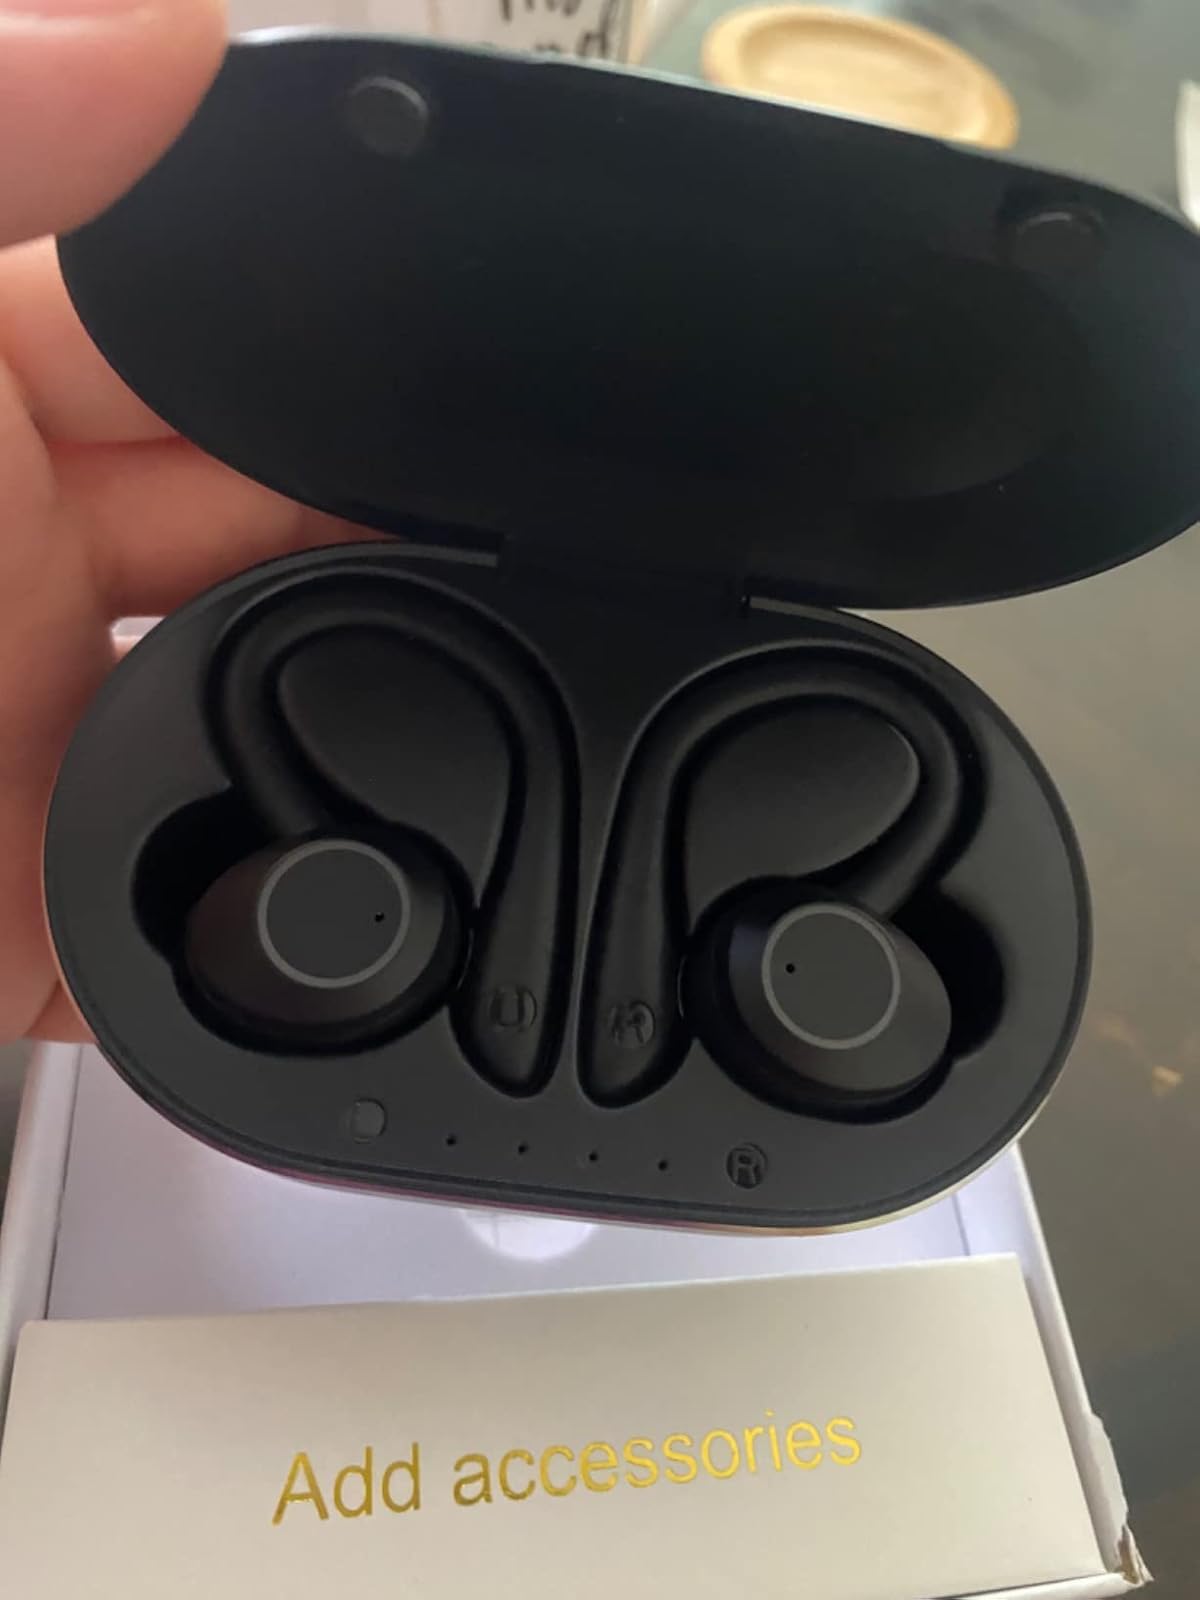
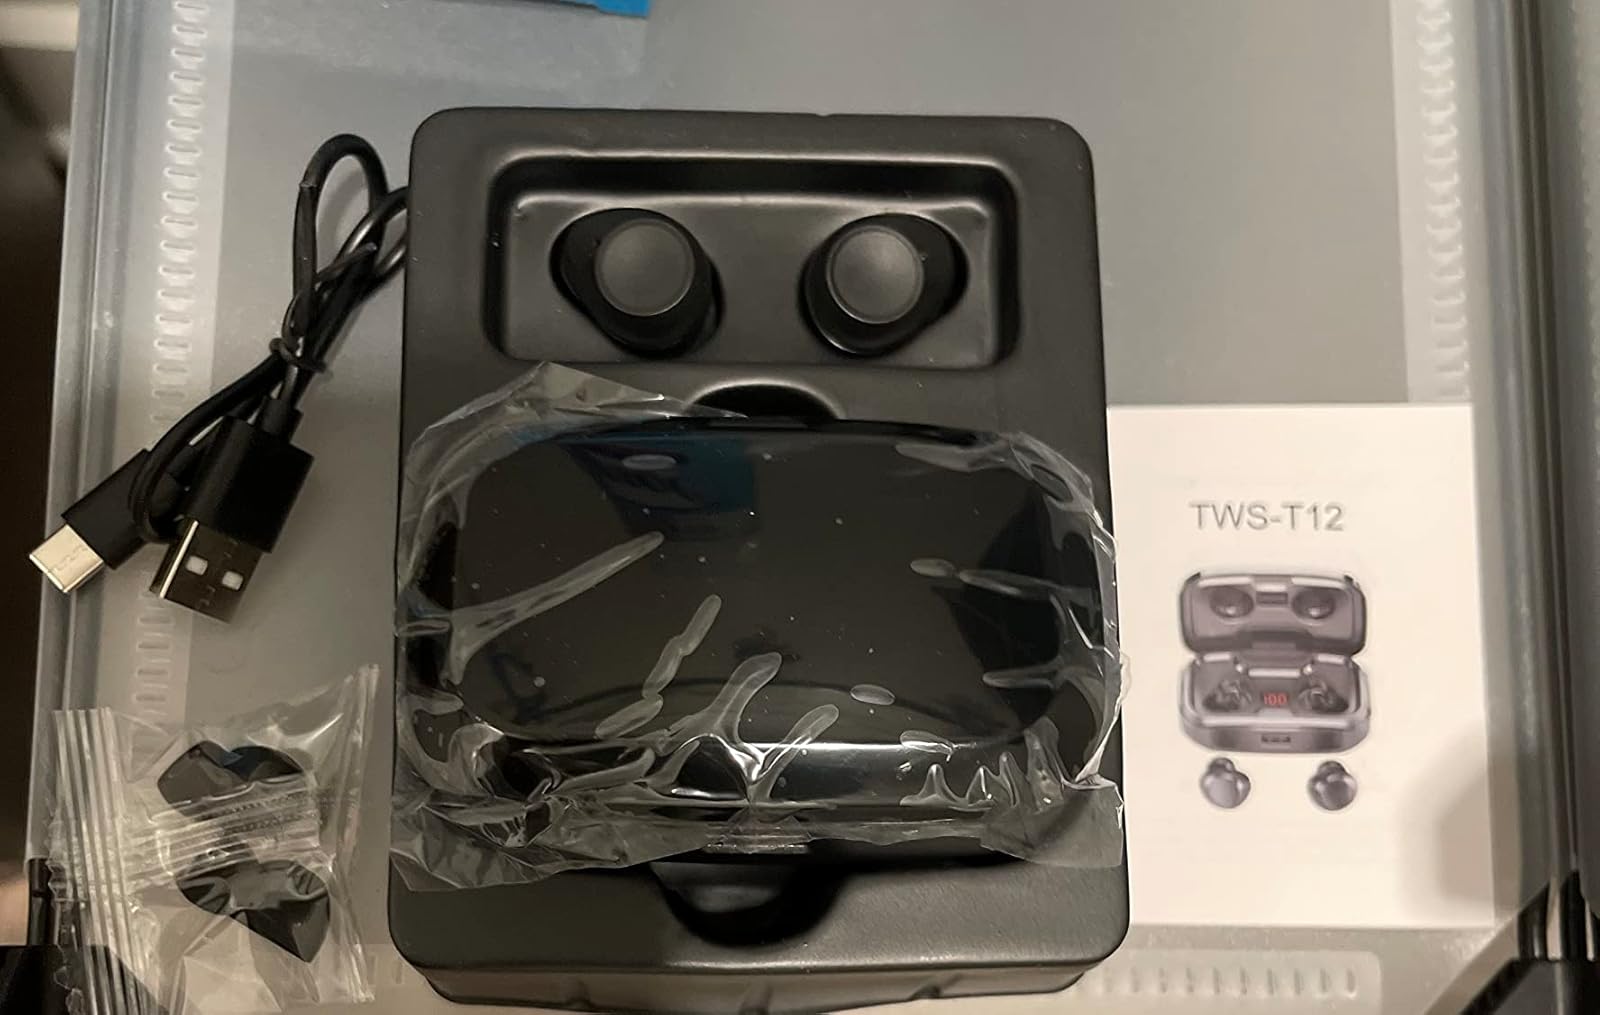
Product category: earbuds
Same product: no